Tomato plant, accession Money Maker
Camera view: bottom (45 deg); turntable rotation: 90 degrees
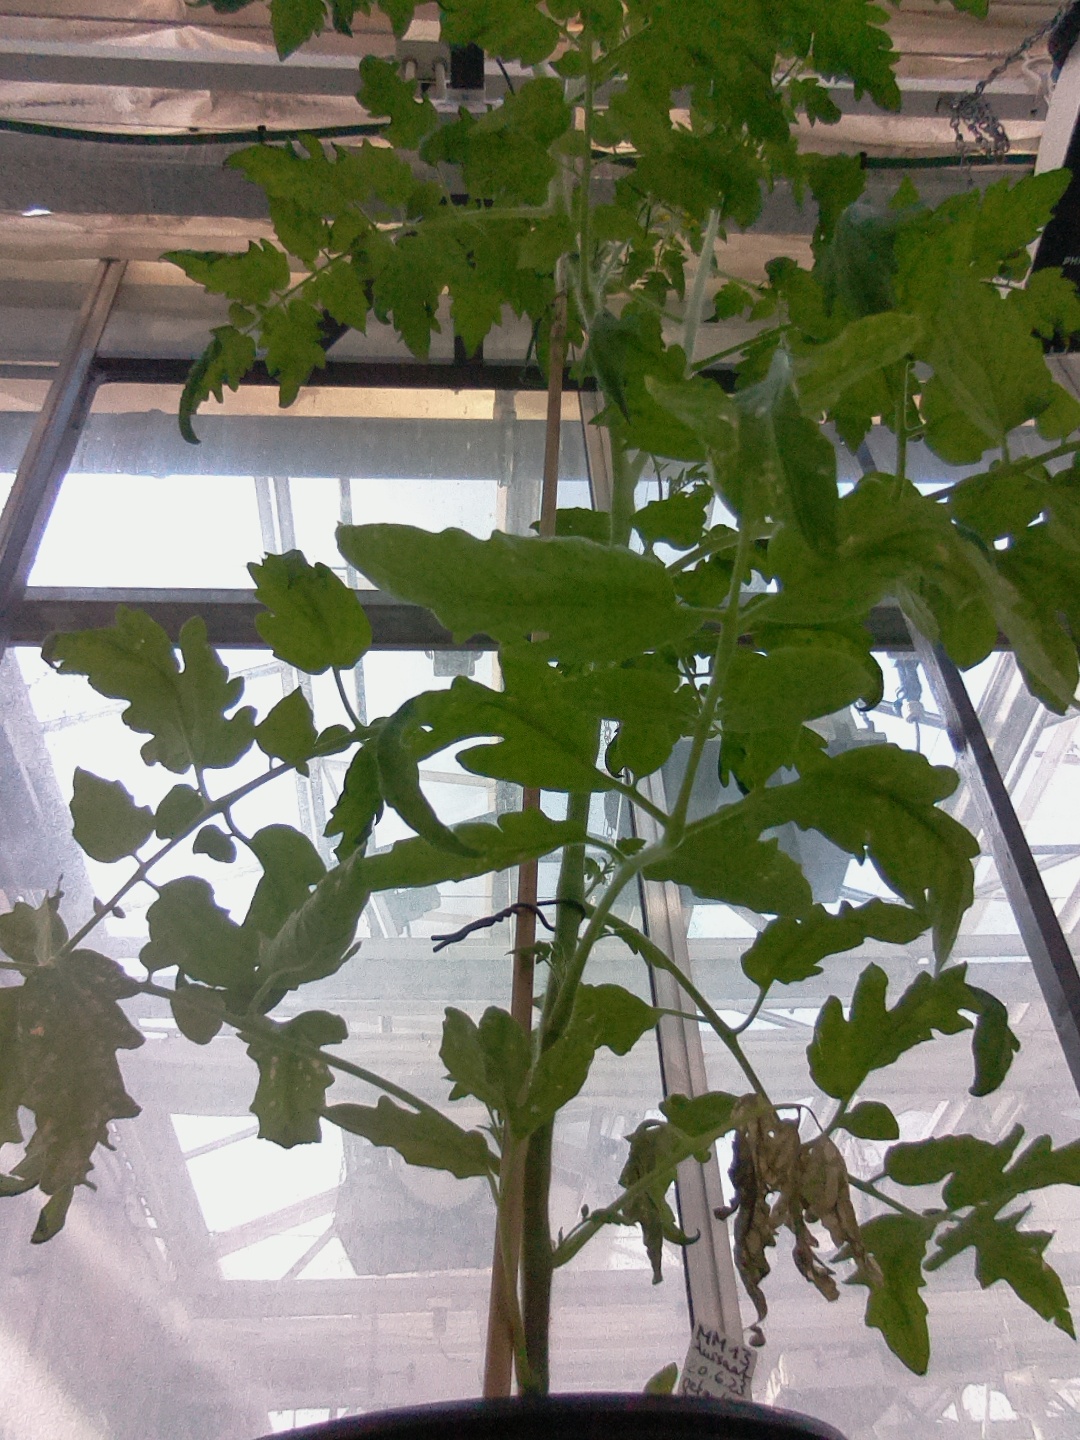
BBCH growth stage 70: Fruits at the main stem or branches visibles